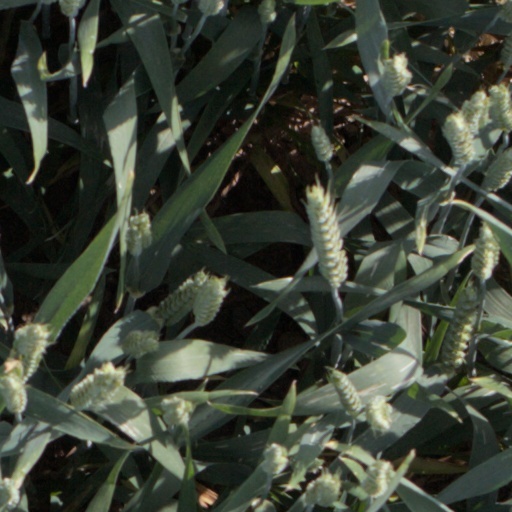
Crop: wheat